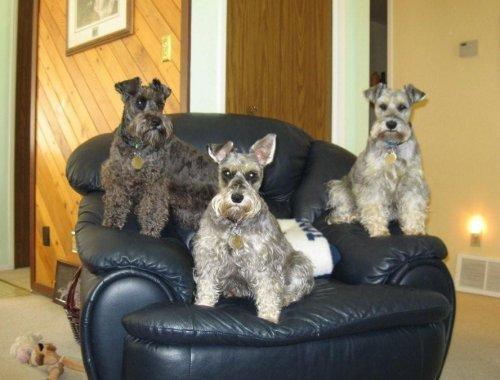
standard_schnauzer